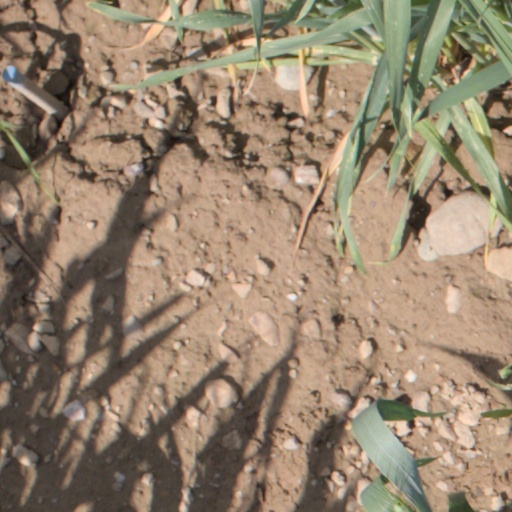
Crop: wheat